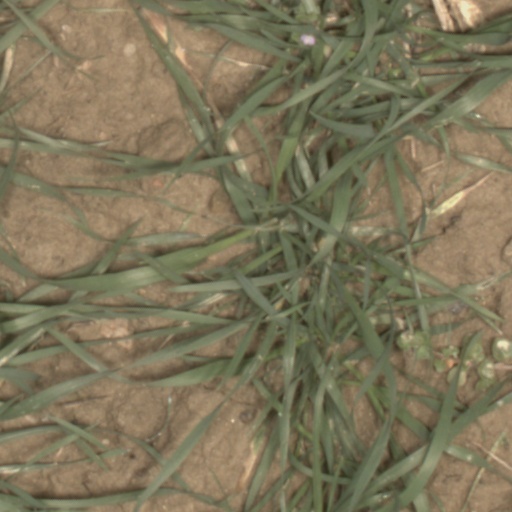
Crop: wheat